Charles Cathcart, 2nd Earl Cathcart

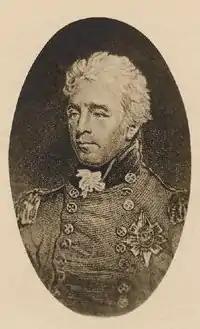
Lord Cathcart

General Charles Murray Cathcart, 2nd Earl Cathcart (21 December 1783 – 16 July 1859), styled Lord Greenock between 1814 and 1843, was a British Army general who became Governor General of the Province of Canada (26 November 1845 – 30 January 1847). He was a keen amateur geologist, with enough recognition to warrant being made a Fellow of the Royal Society of Edinburgh.